Cello Concerto (Sullivan)

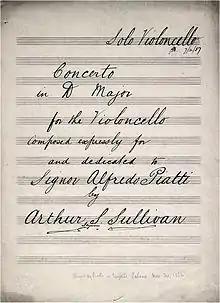
Title page of early copy of cello part

The Cello Concerto in D major is Arthur Sullivan's only concerto and was one of his earliest large-scale works. It was written for the Italian cellist Alfredo Piatti and premiered on 24 November 1866 at the Crystal Palace, London, with August Manns conducting. After this, it was performed only a few times. The score was not published, and the manuscript was destroyed in a fire in the 1960s, but the full score was reconstructed by the conductors Sir Charles Mackerras and David Mackie in the 1980s. Their version was premiered and published in 1986.